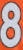
Number: 8